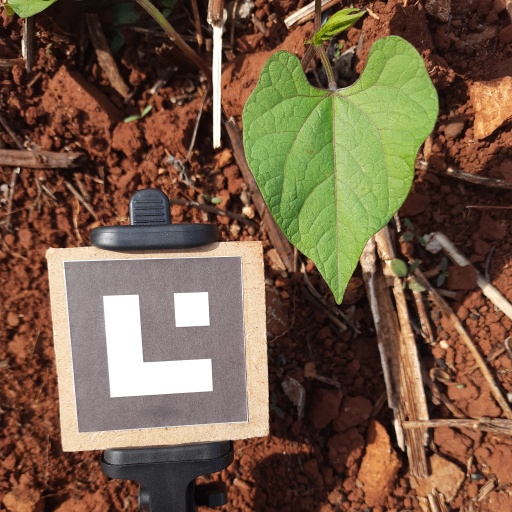
Observations: wavy surface, no eating holes, under sunlight